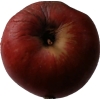
Label: Apple 17